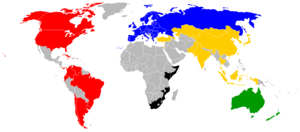
La Fédération internationale de course d'orientation est une fédération sportive internationale groupant les fédérations nationales de course d'orientation.